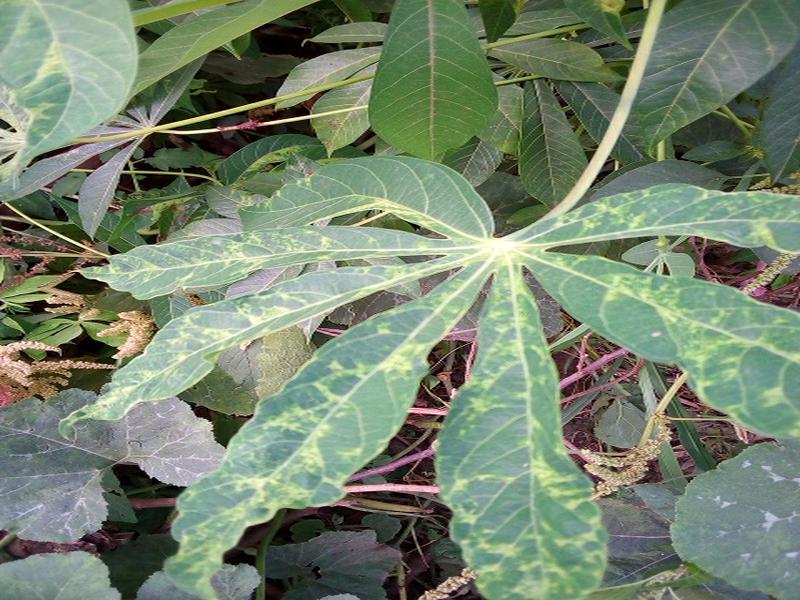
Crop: cassava
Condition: mosaic_disease